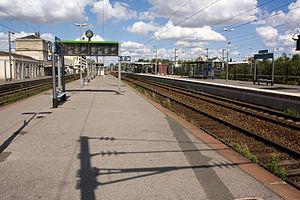
Villiers-le-Bel est une commune française située à l'extrémité sud-est du Val-d'Oise en région Île-de-France, à quatorze kilomètres au nord de Paris. Elle est le chef-lieu du canton de Villiers-le-Bel.
La gare de Villiers-le-Bel - Gonesse - Arnouville est une gare ferroviaire française de la ligne de Paris-Nord à Lille, située sur le territoire de la commune d'Arnouville, à proximité de Villiers-le-Bel, au nord-ouest, et de Gonesse, à l'est, dans le département du Val-d'Oise en région Île-de-France.